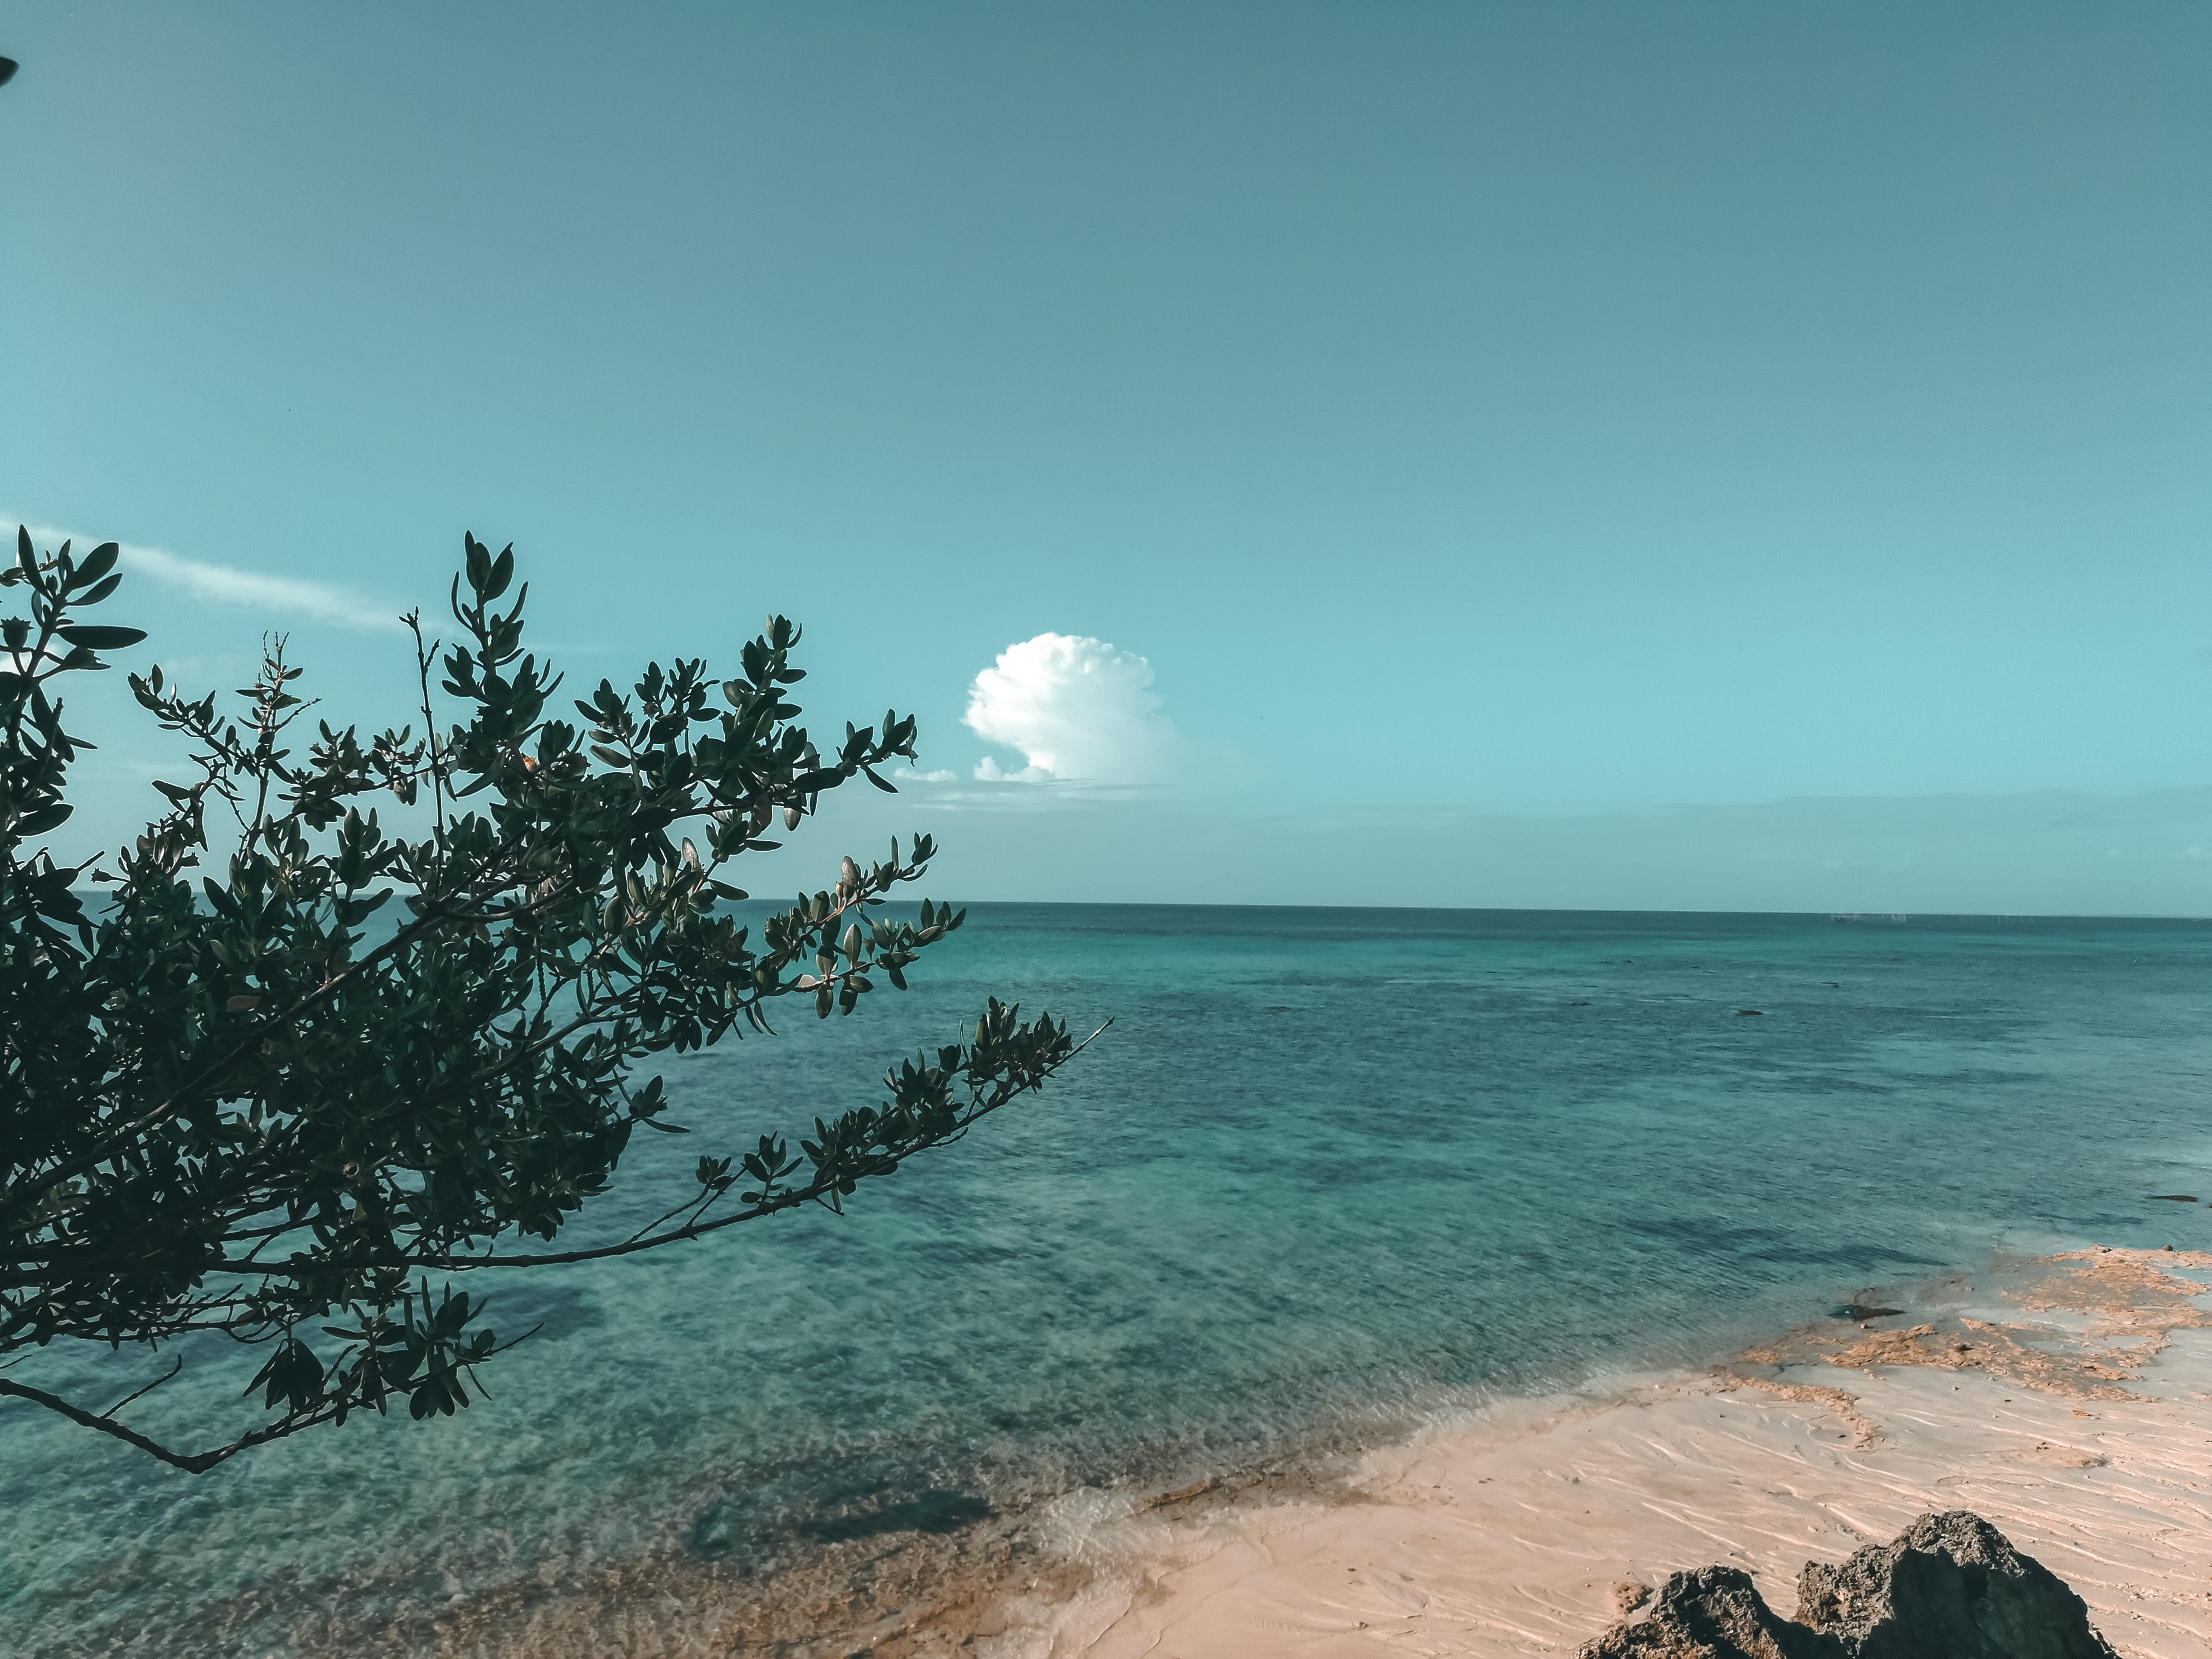
sky, blue, sea, nature, ocean, tree, turquoise, horizon, water, cloud, shore, beach, natural landscape, coast, azure, coastal and oceanic landforms, calm, vacation, tropics, woody plant, summer, wave, sunlight, landscape, plant, bay, rock, sound, sand, island, wind wave, tourism, caribbean, meteorological phenomenon, mountain, terrain